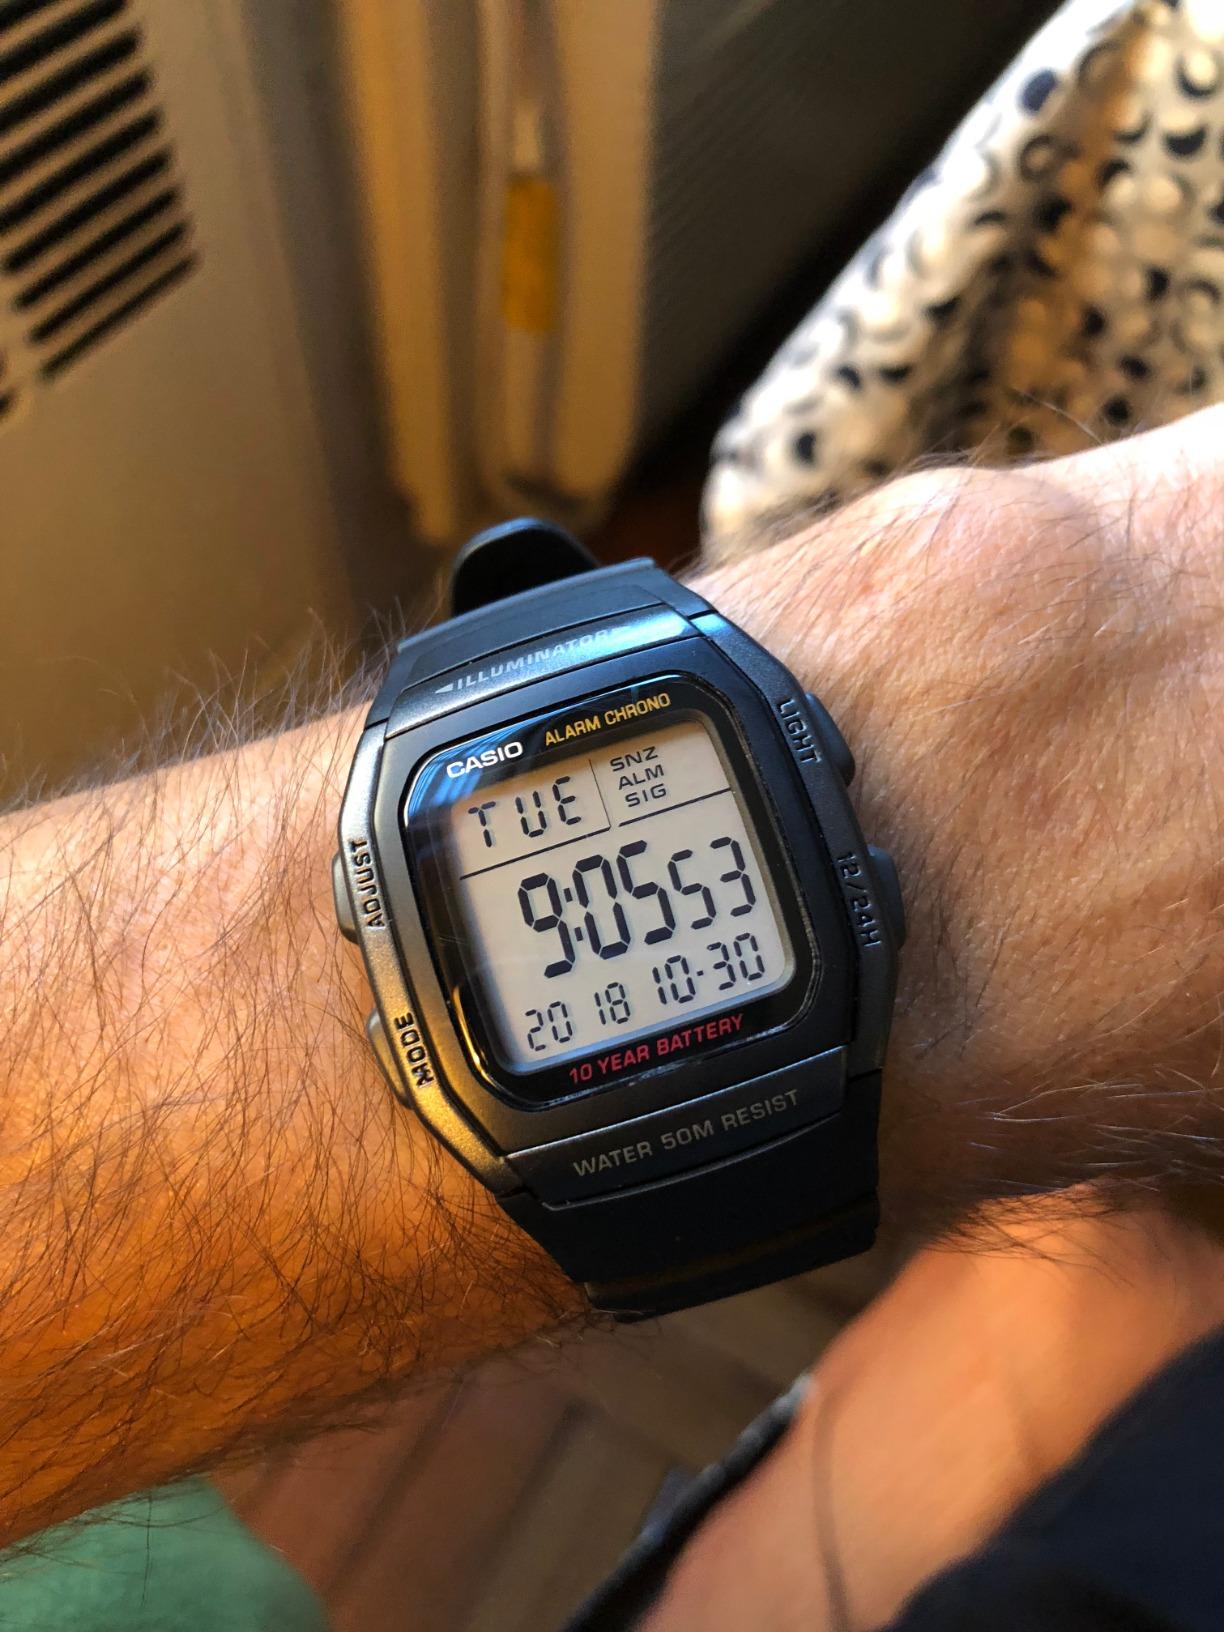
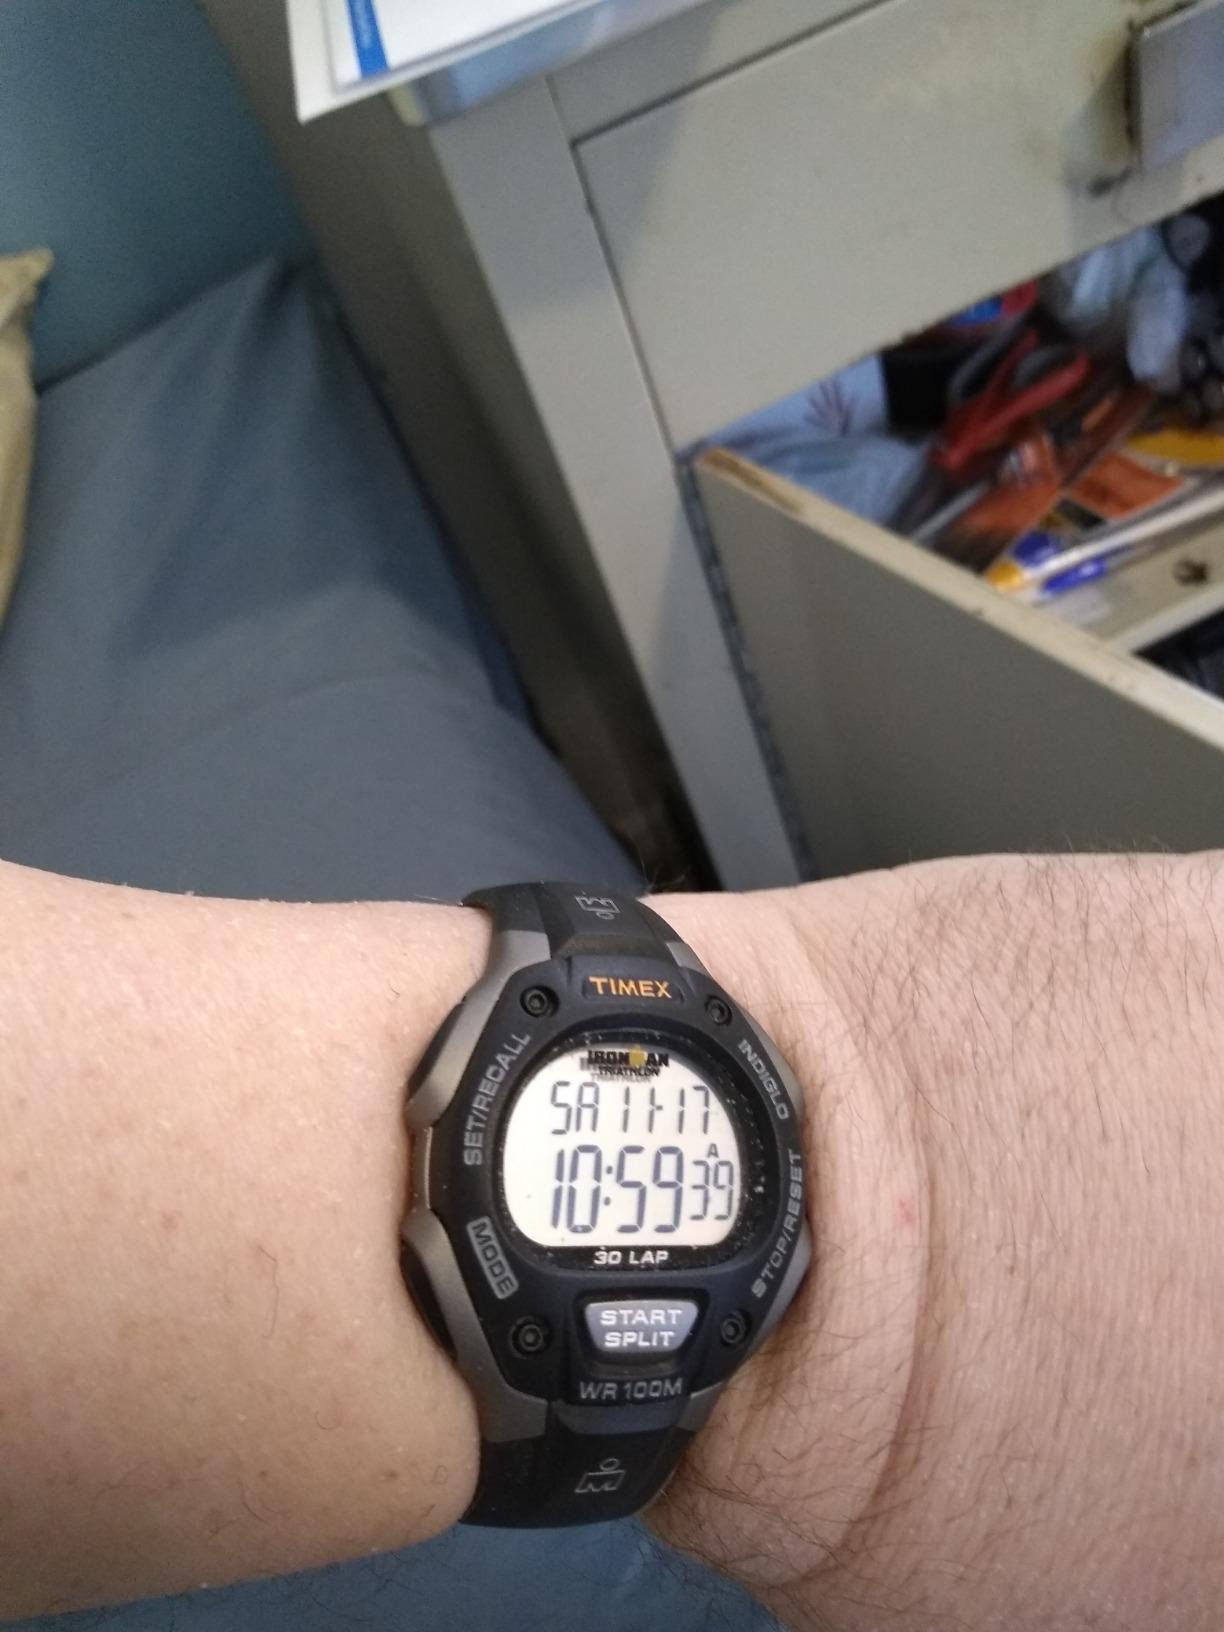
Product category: accessories_watch
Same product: no